Coatesville, Pennsylvania

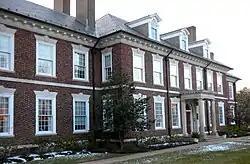
Main Office of Lukens Steel

As Lukens Steel grew so did Coatesville, eventually becoming known as the "Pittsburgh of the East." By the beginning of the 20th century the population had grown to 6,000, attracting immigrants from Eastern and Southern Europe to its industrial jobs, as well as both black and white migrants from the rural South. Tensions rose in the city as the population rapidly became more diverse.